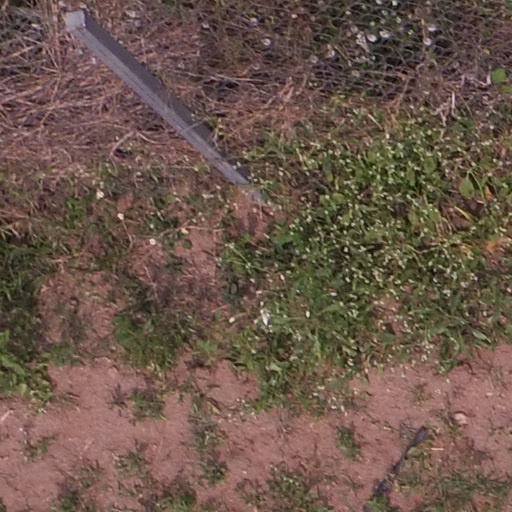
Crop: maize; corn